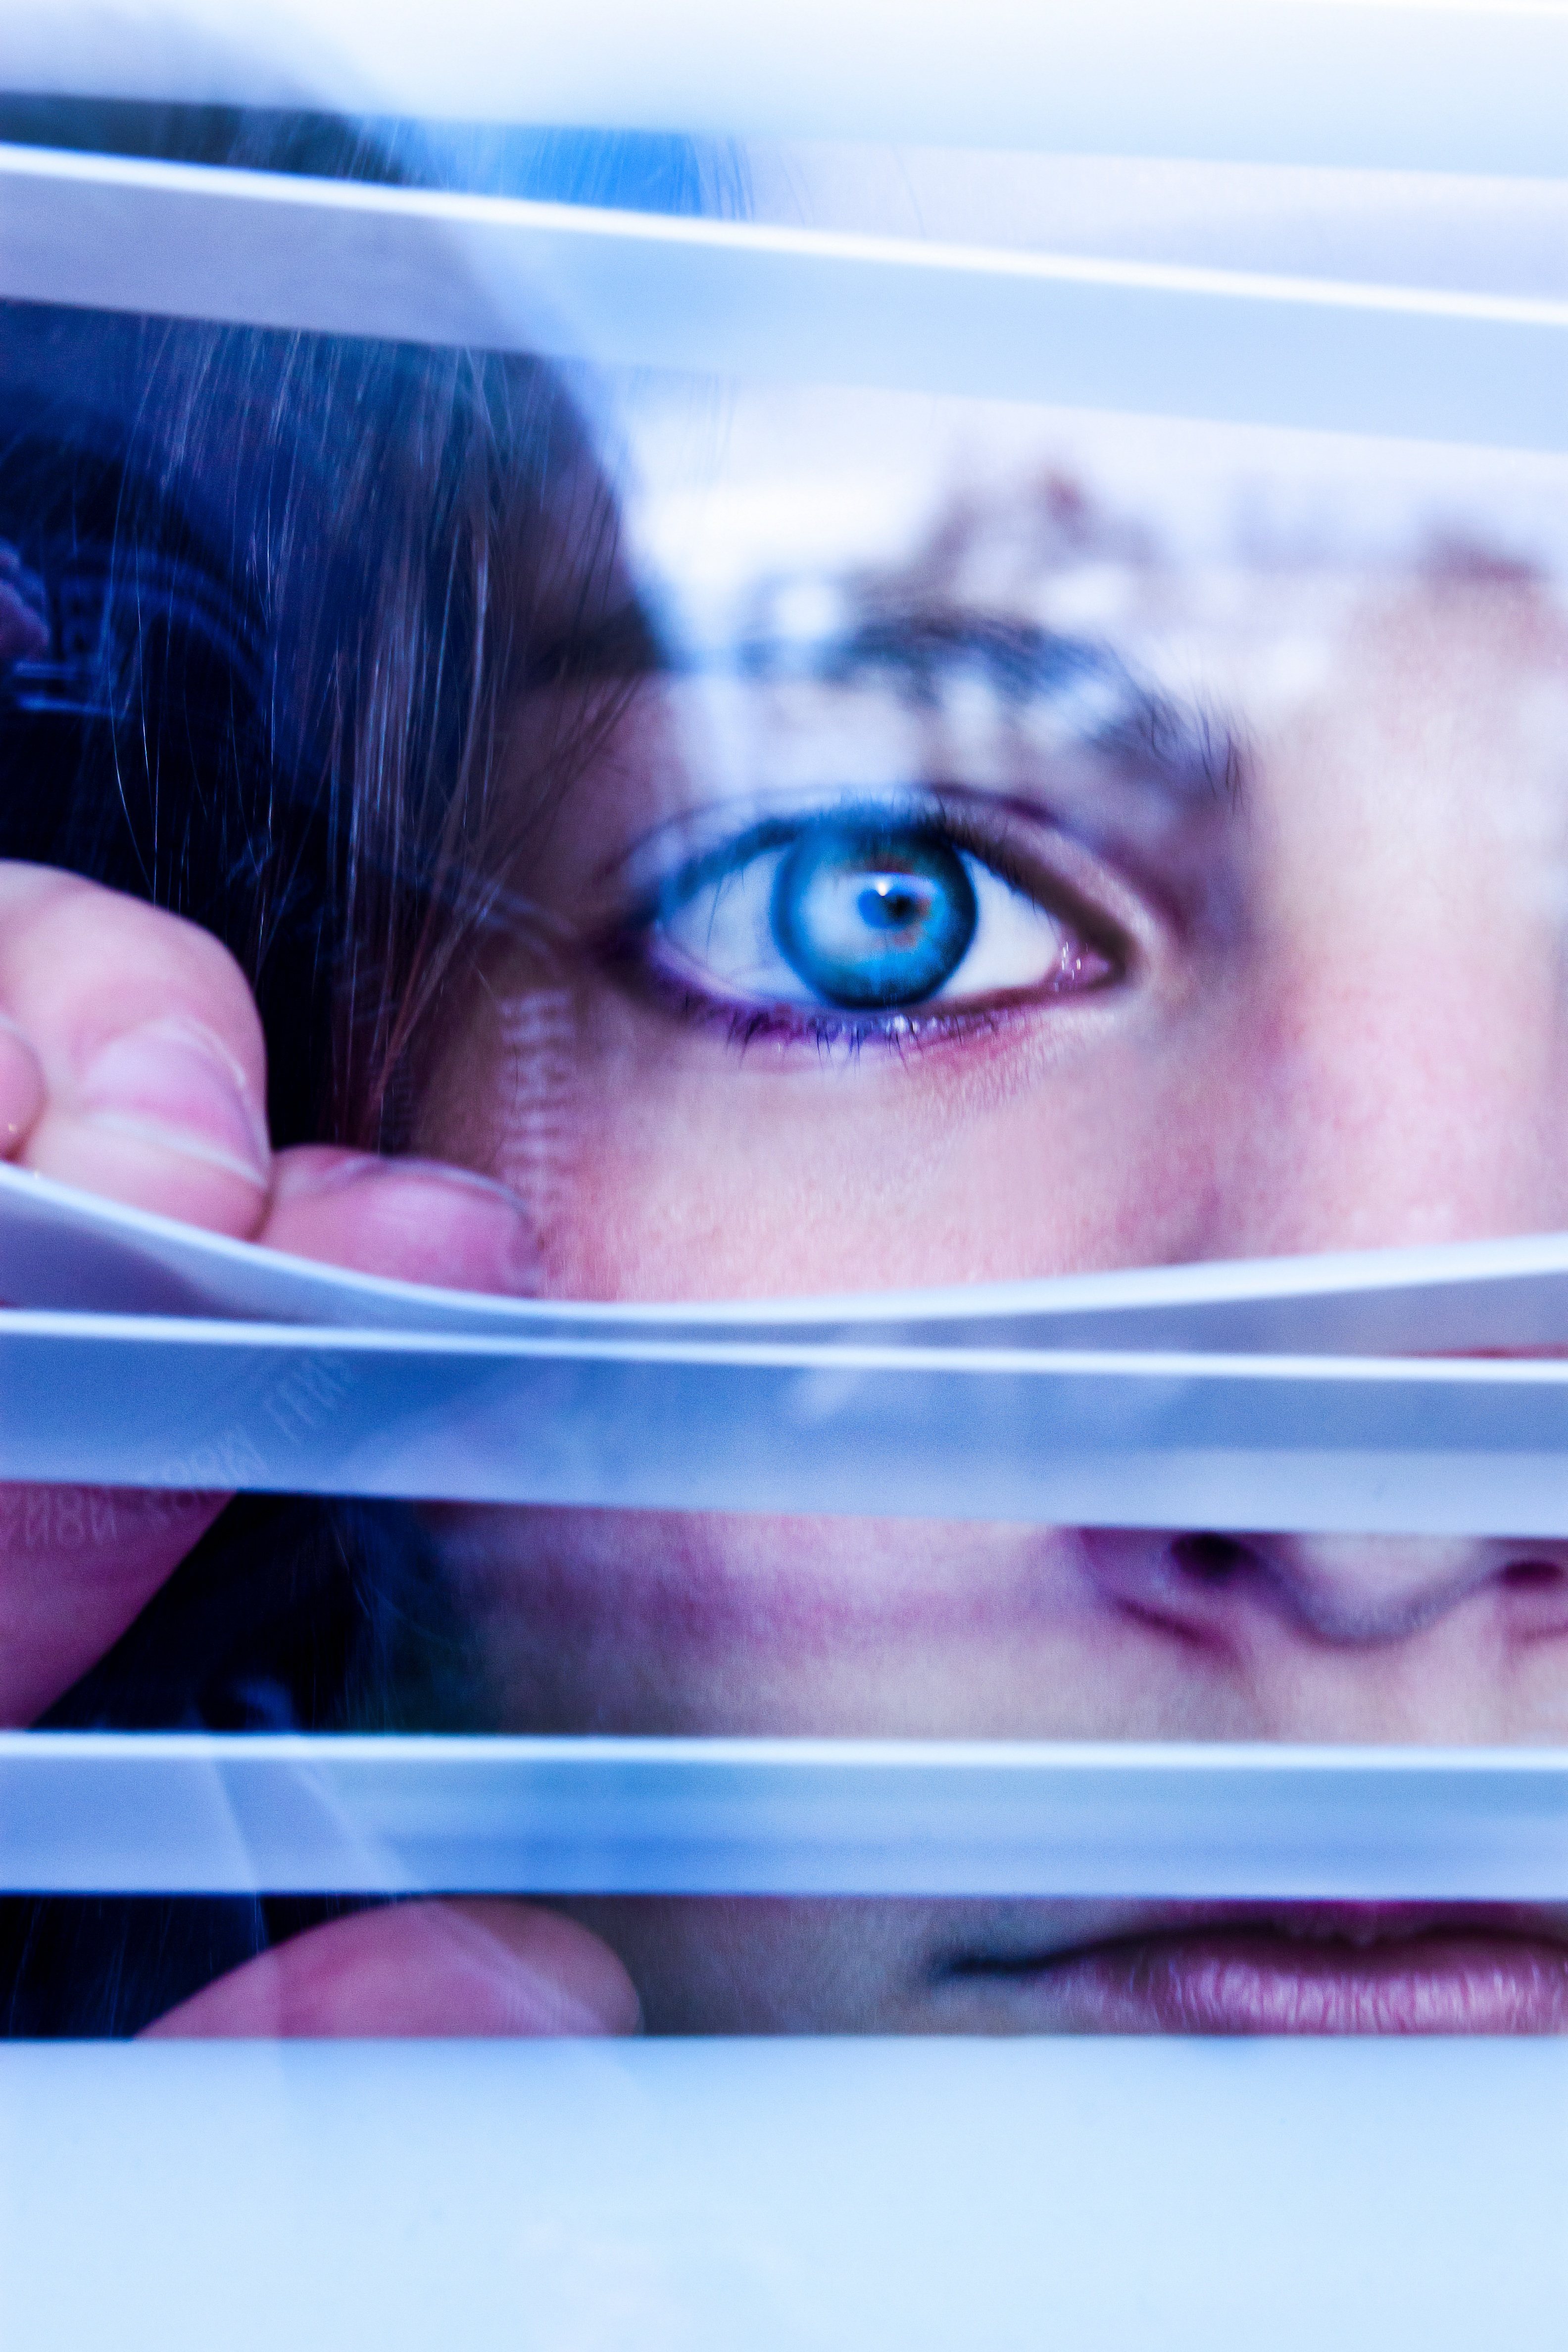
photography, color, blue, close up, eye, glasses, photograph, skin, beauty, organ, emotion, vision care